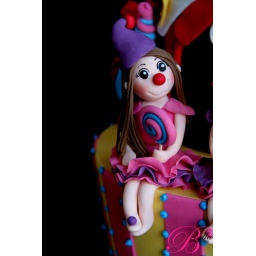
Close of one of the girls - dressed in a cute clown dress and pompoms!